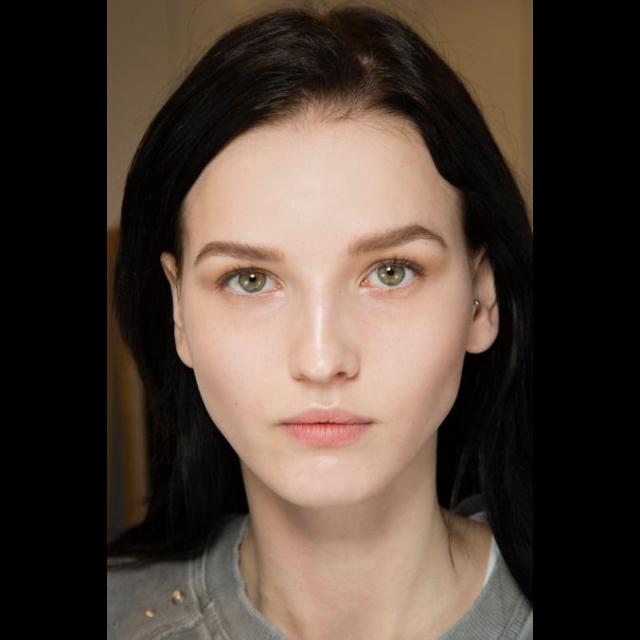
Label: Colored